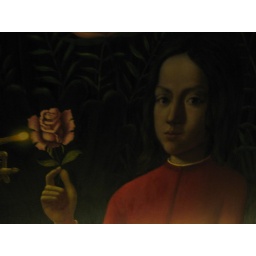
Sitting in a French restaurant in Hong Kong, we noticed that the girl painted on the wall looked very familiar..